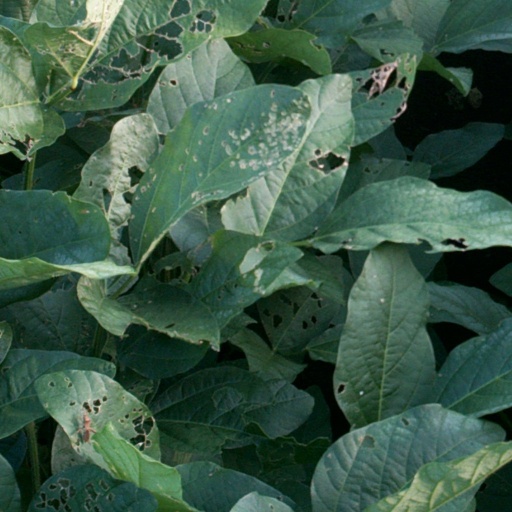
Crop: soybean